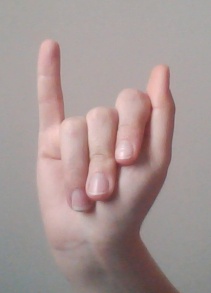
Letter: meem